Danaë (Titian paintings)

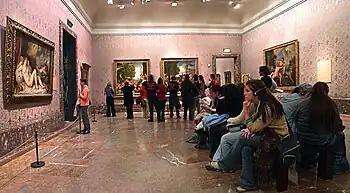
Titian paintings on display in the Museo del Prado (from left to right: "Danaë and the Shower of Gold", "The Worship of Venus", "Bacchanal of the Andrians" and "Venus and Adonis")

Wellington then informed the court of the restored Bourbon King Ferdinand VII of Spain, to make arrangements for their return, but the king said Wellington should keep them as a gift. The "Arnolfini Portrait" by Jan van Eyck was also in the carriage, but (being conveniently small) appears to have been looted by the soldiers, and next appeared in London in 1816 in the possession of Colonel James Hay, a Scottish colonel who had been at Vitoria.